Yudhishthira

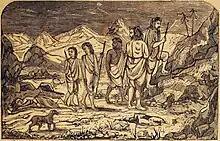
Draupadi dies as the Pandavas journey to heaven.

When the period of exile was completed, Duryodhana refused to return Yudhishthira's kingdom. Yudhishthira made numerous diplomatic efforts to retrieve his kingdom peacefully but in vain. Left with no other option, Yudhishthira wages war.